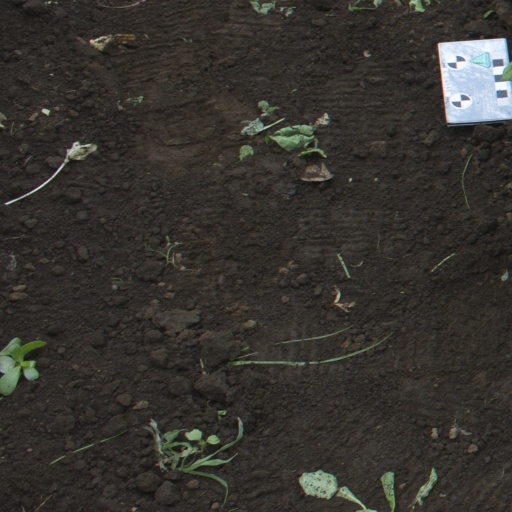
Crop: soybean